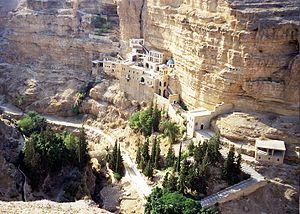
Le monastère de Mar Saba ou laure de Saint-Sabas appelée aussi Grande Laure est un monastère orthodoxe hiérosolymitain situé à douze kilomètres de la ville de Bethléem dans le désert de Judée, en Cisjordanie. C'est un des plus anciens monastères chrétiens.
Saint Georges de Choziba ou Saint Georges de Chozéba est un Saint du VIᵉ siècle, fêté le 8 janvier.